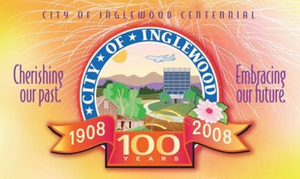
Inglewood est une ville du sud-ouest du comté de Los Angeles, dans l'État de Californie, aux États-Unis. La commune d'Inglewood a été constituée le 8 février 1908 et compte aujourd'hui une population de 112 580 habitants.